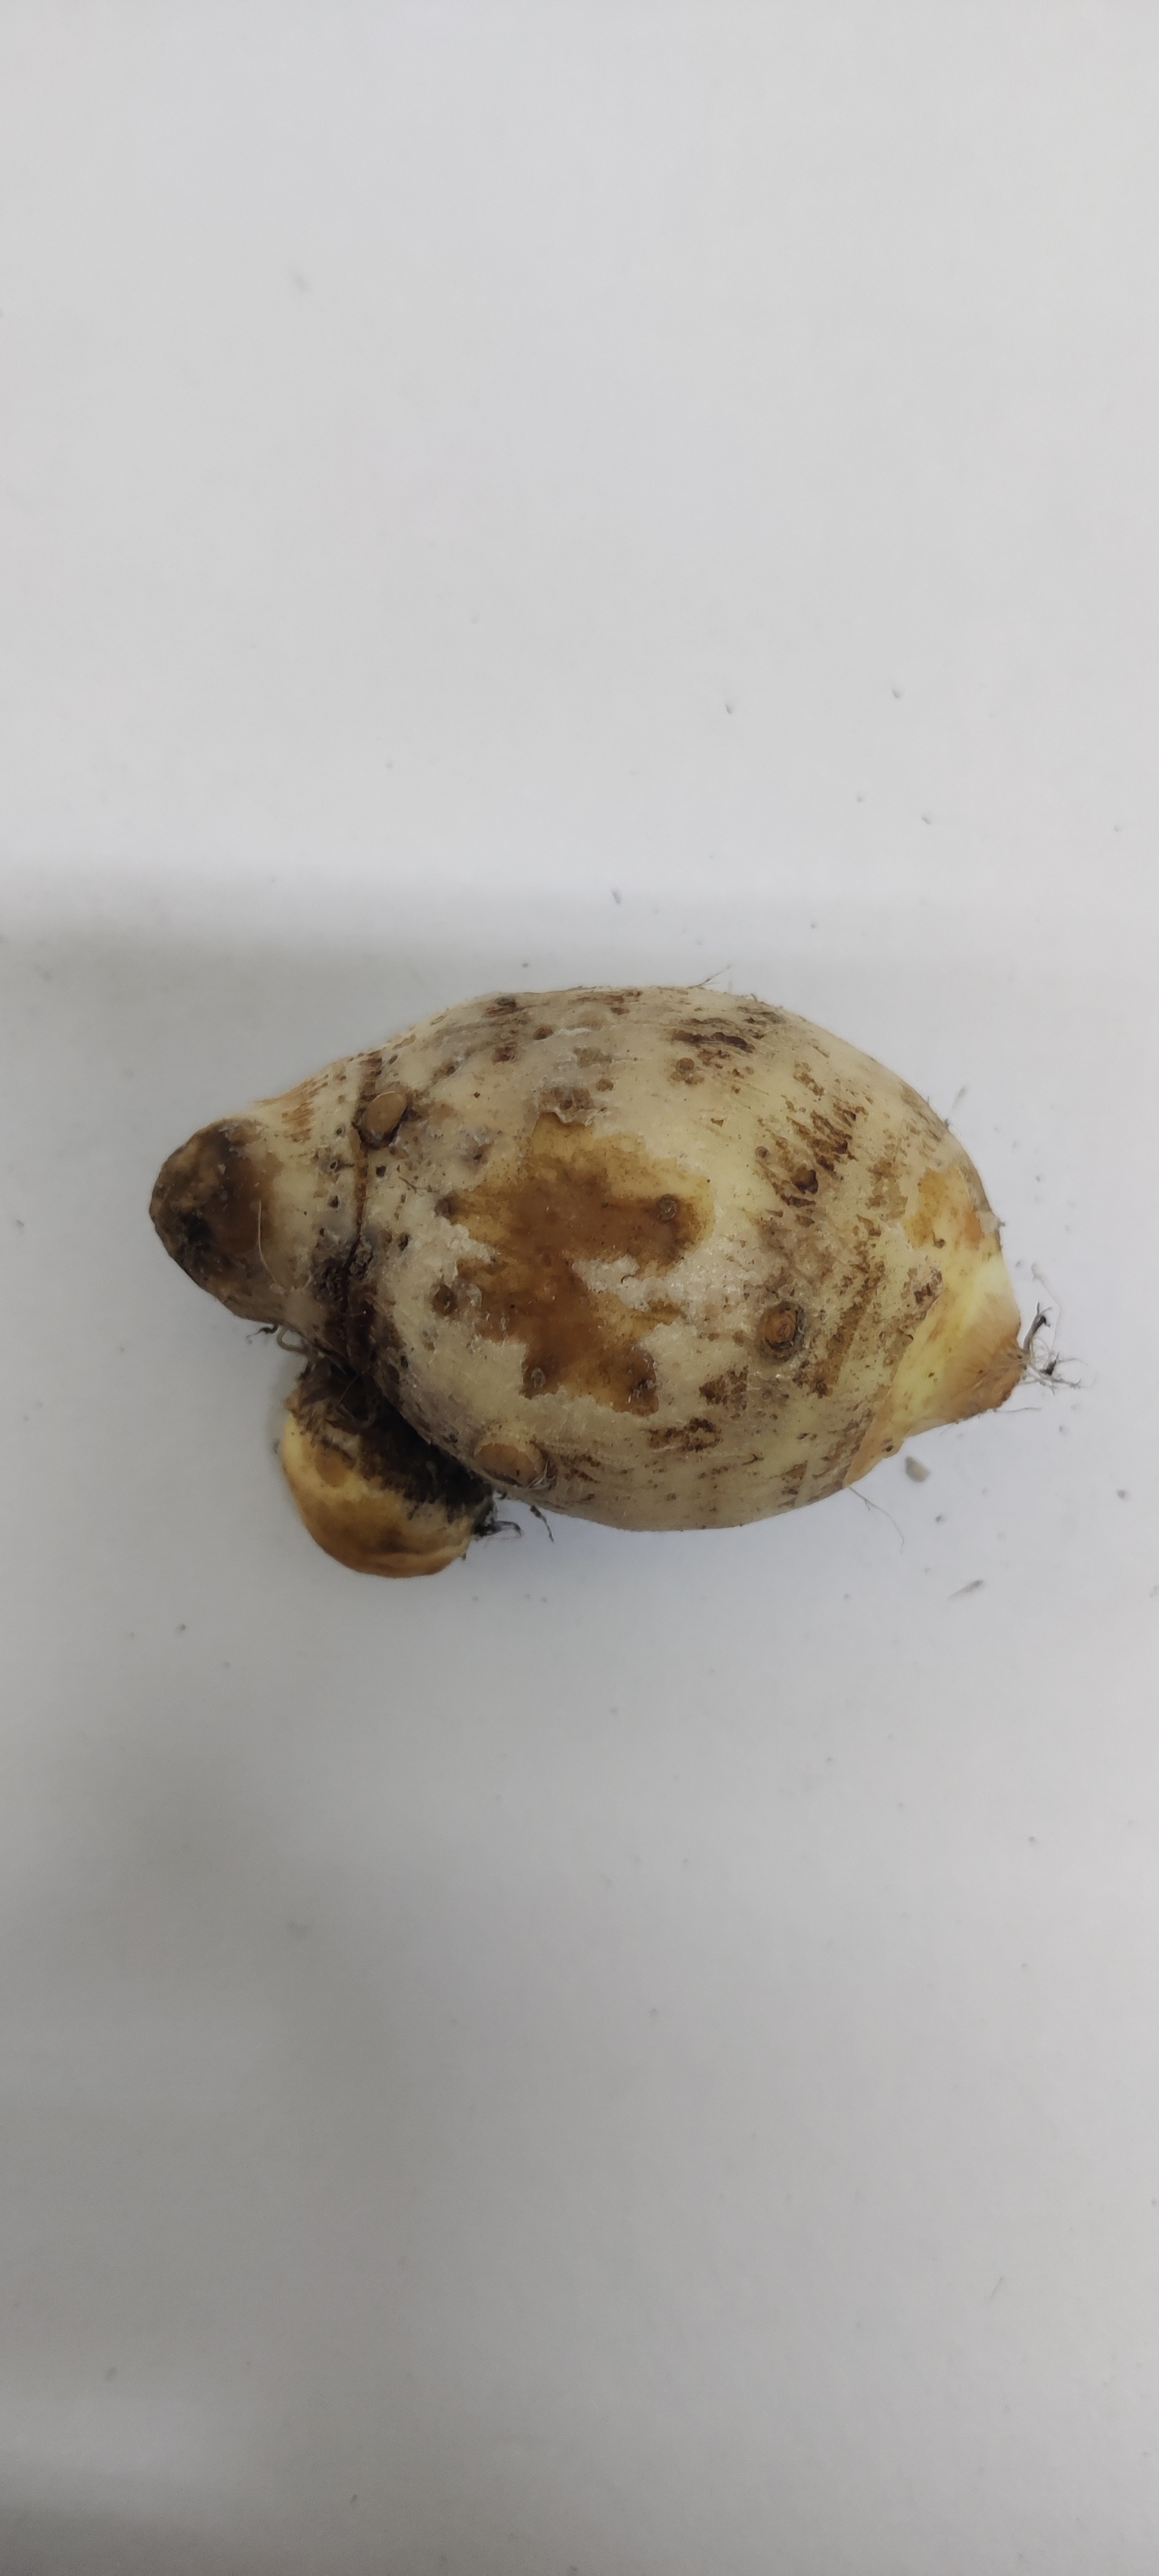
Crop: Taro root
Condition: Fresh